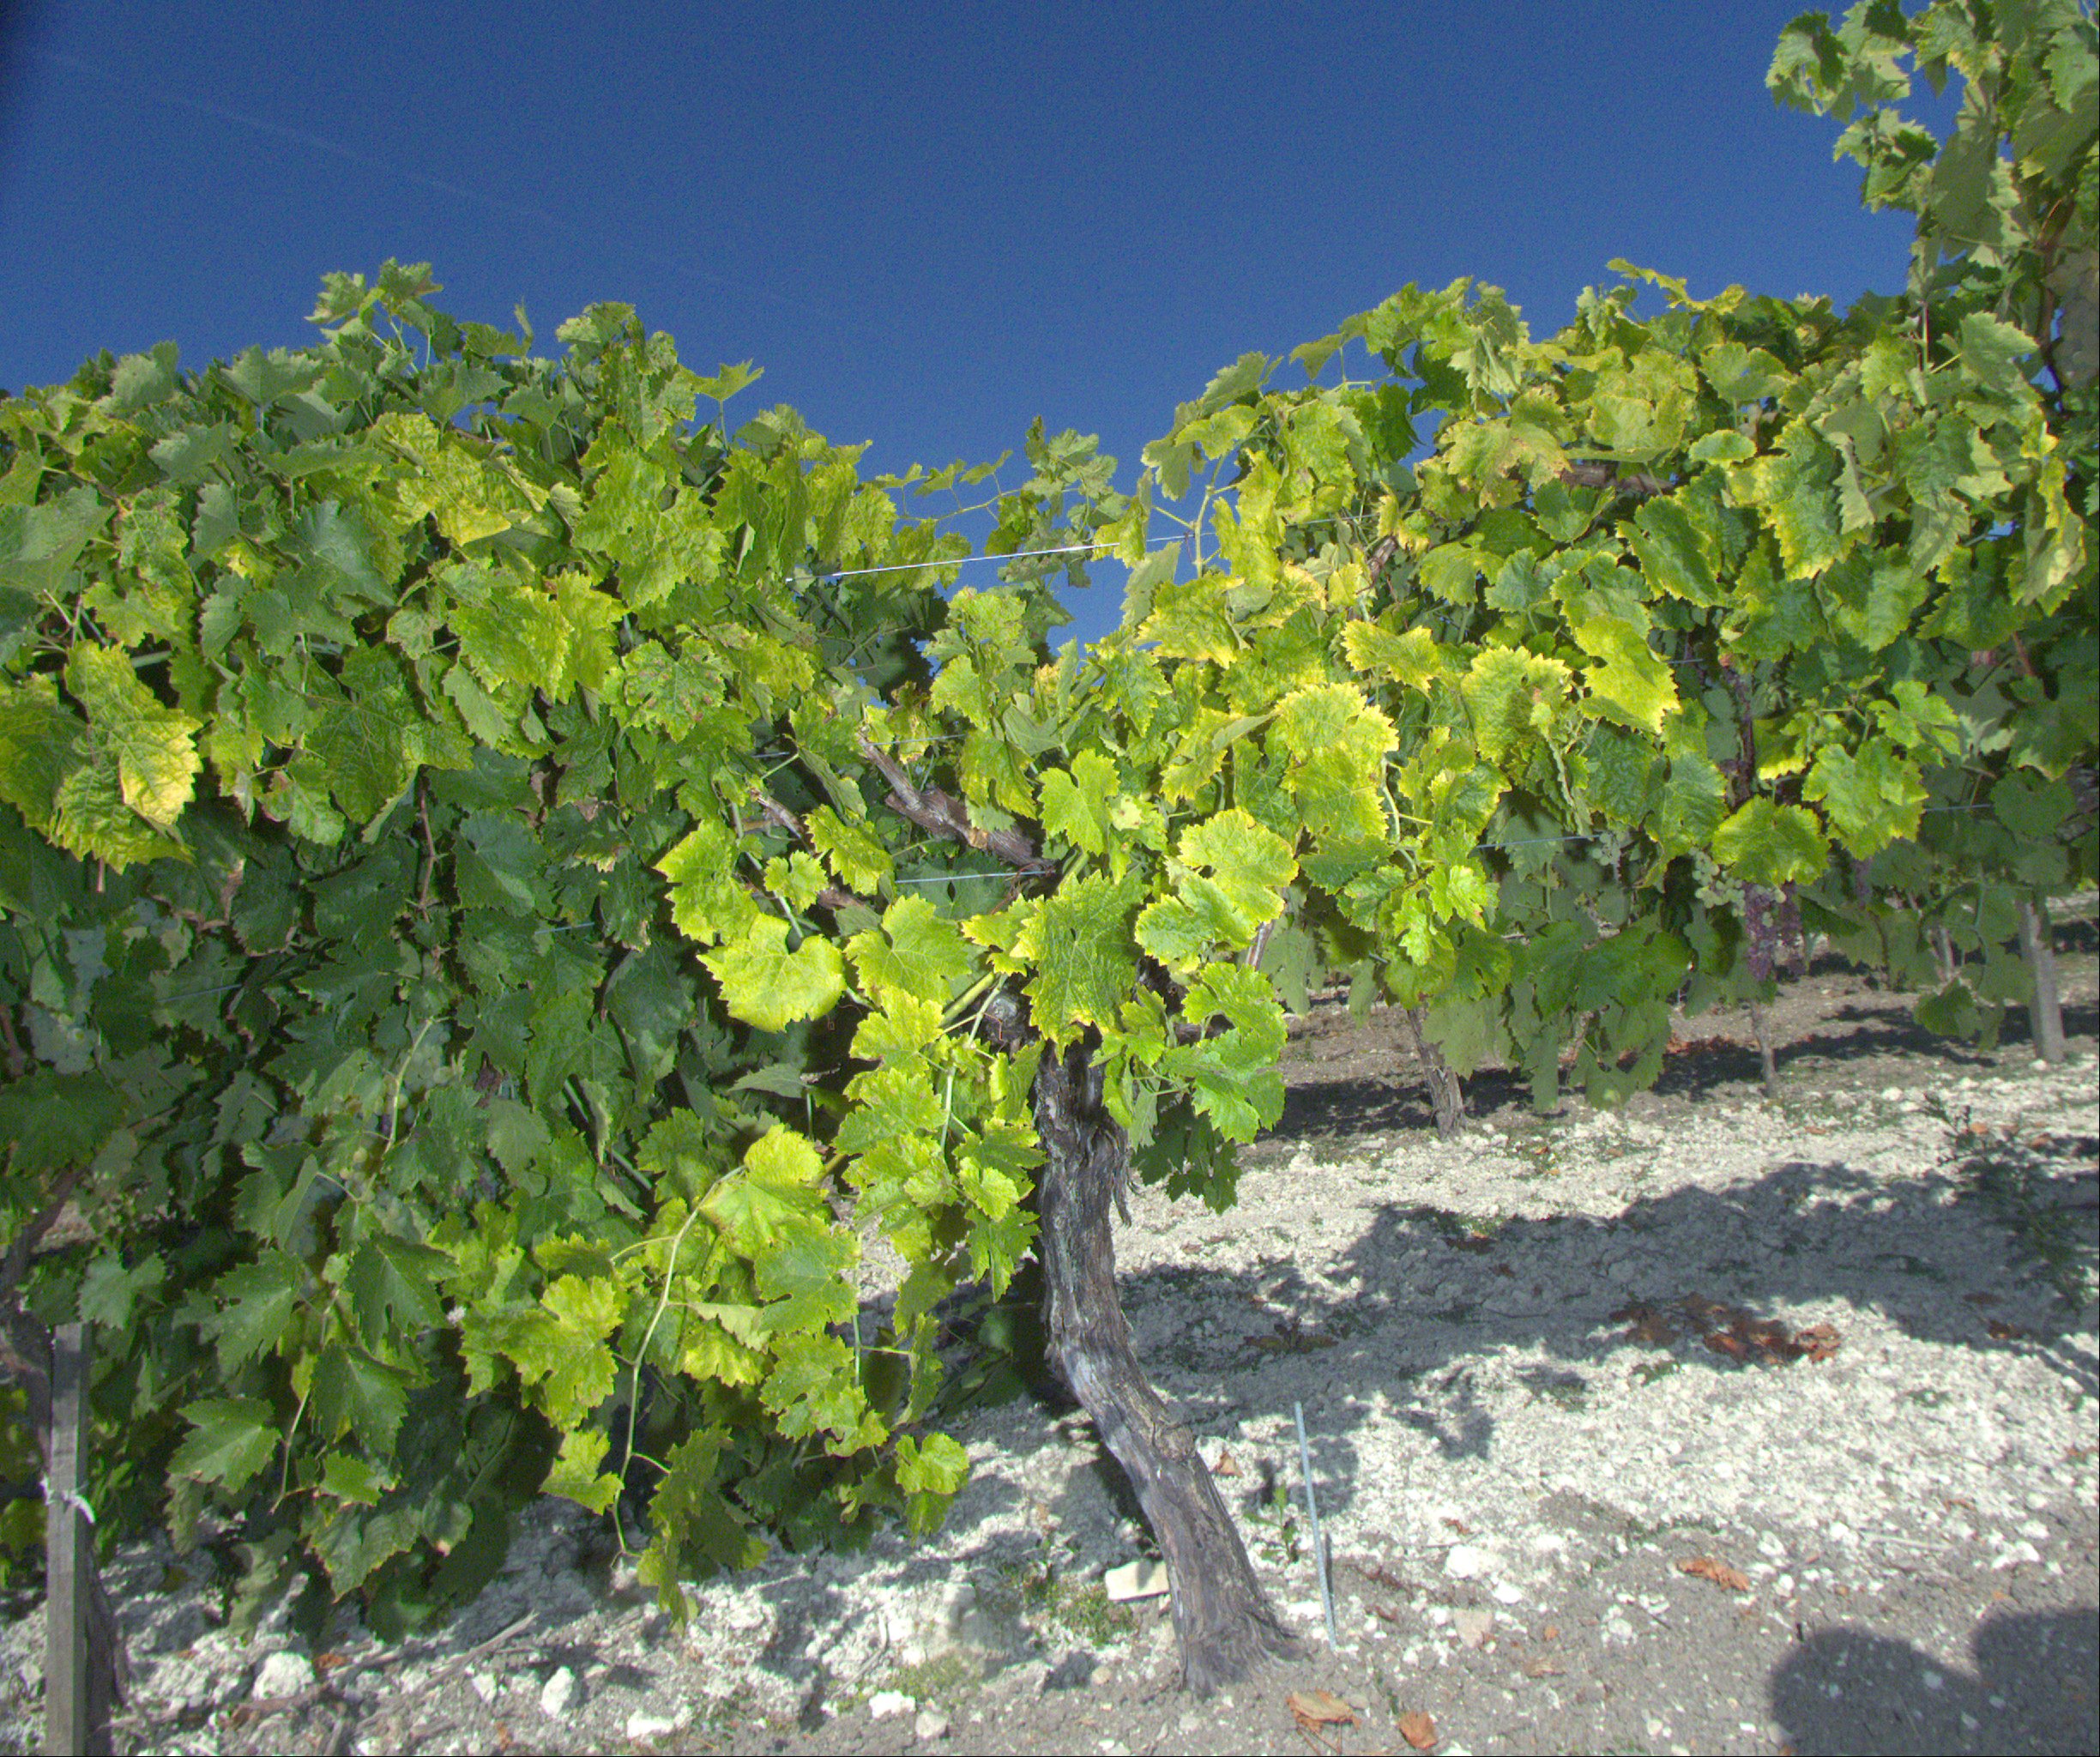
Grape variety: ugni-blanc
Disease: Flavescence dorée (fd)